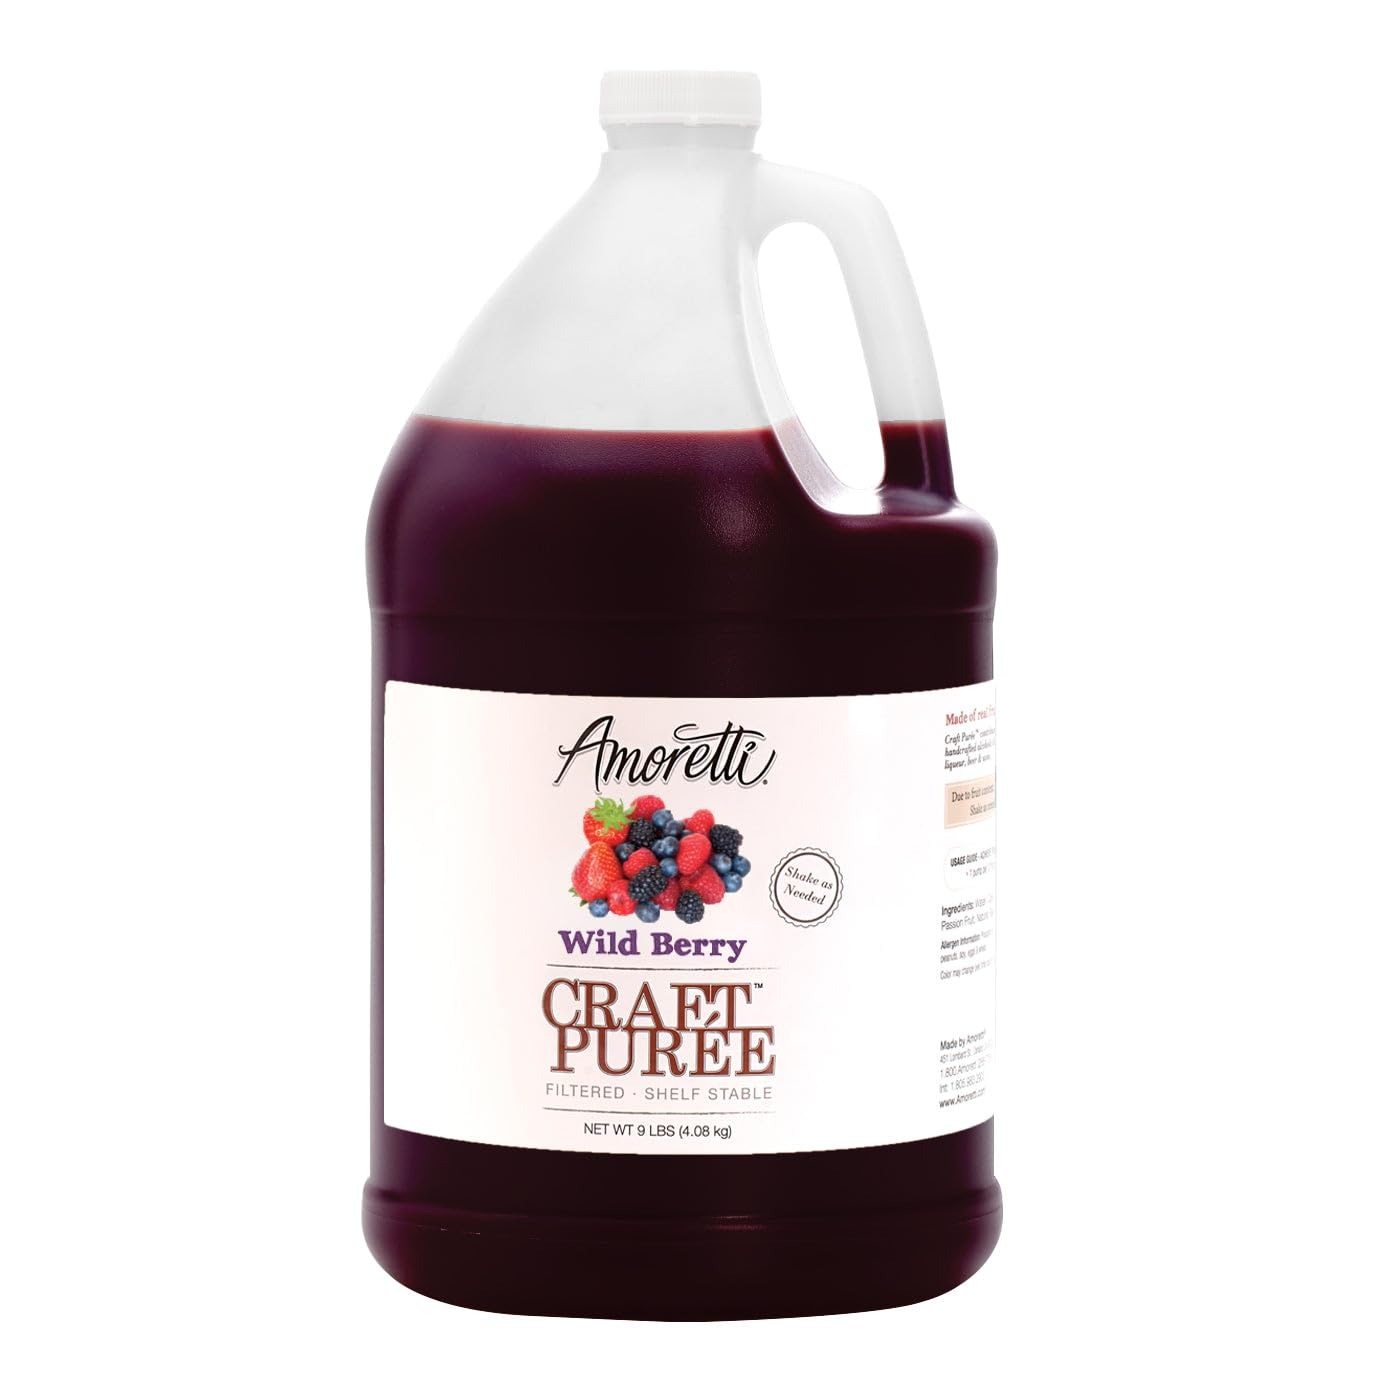
Item Name: Amoretti - Wild Berry Craft Puree® 9 lbs - Perfect for Brewing, Cocktails, and other Beverages, Made of Real Fruit, No Preservatives, Filtered, Super Concentrated, Fully Pasteurized, TTB Registered
Bullet Point 1: INCREDIBLE VERSATILITY: Infuse amazing flavor into your beer, cocktails, wines, and other beverages with our Craft Purées.
Bullet Point 2: SPECIFICATIONS: No preservatives, naturally flavored, super concentrated, pasteurized, filtered, TTB registered, shelf-stable, no agitating or mixing needed, and handcrafted in Southern California.
Bullet Point 3: HIGHEST QUALITY: We use only the finest and freshest ingredients to deliver delicious natural flavors in each serving.
Bullet Point 4: PUMP INCLUDED: Ensure your creations taste the same every time you make them. We include an accurate portion-controlling pump with each bottle.
Bullet Point 5: USE LEVEL: Add ?-1 pump per 12 fl. oz. or 1-3 fl. oz. by weight per gallon.
Product Description: Refreshing, Flowering, VibrantIf you love all things berry and want the zing of bright, tart, real strawberries, blueberries, raspberries and blackberries in your craft brews and hops, look no further. Infuse the deliciousness of the most wonderful berries into your artisan beers, wines, cocktails and mocktails in no time! The super concentrated and fully pasteurized Amoretti Wild Berry craft puree is filtered and shelf stable even after opening.Amoretti Wild Berry Craft Puree is one of our popular flavors in the product line and is perfect for flavoring your brew anywhere from a beer glass to a tank with optimum ease and zero wastage! It infuses smoothly and seamlessly without any mixing and sedimentation! For easy addition, the 750ml bottles come with a free portion control pump and ensure ease of testing in a single glass before scaling. It also makes it convenient for tap rooms and restaurants to flavor a single glass at a time.The unique feature of the Amoretti Craft Puree is that all the flavors in the product line have the same use level and you can mix flavors to let your creativity take the lead and combine flavors with ease. Also, we ensure that you get the most delicious real fruit, all year round, be it exotic, tropical, or seasonal. Consistency and superior taste without any preservatives is the Amoretti promise for you!Taste and relish the difference of quality in the Amoretti ingredients, sourced from the best and delivered to you at the finest!
Value: 144.0
Unit: Ounce

Price: 143.38